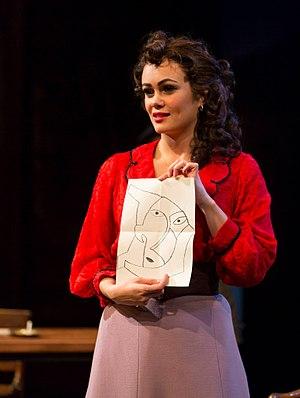
Dina Shihabi est une actrice saoudienne-palestinienne travaillant aux États-Unis.